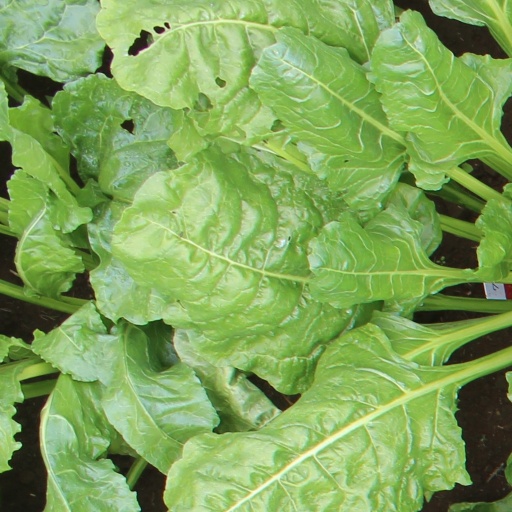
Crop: sugar beet